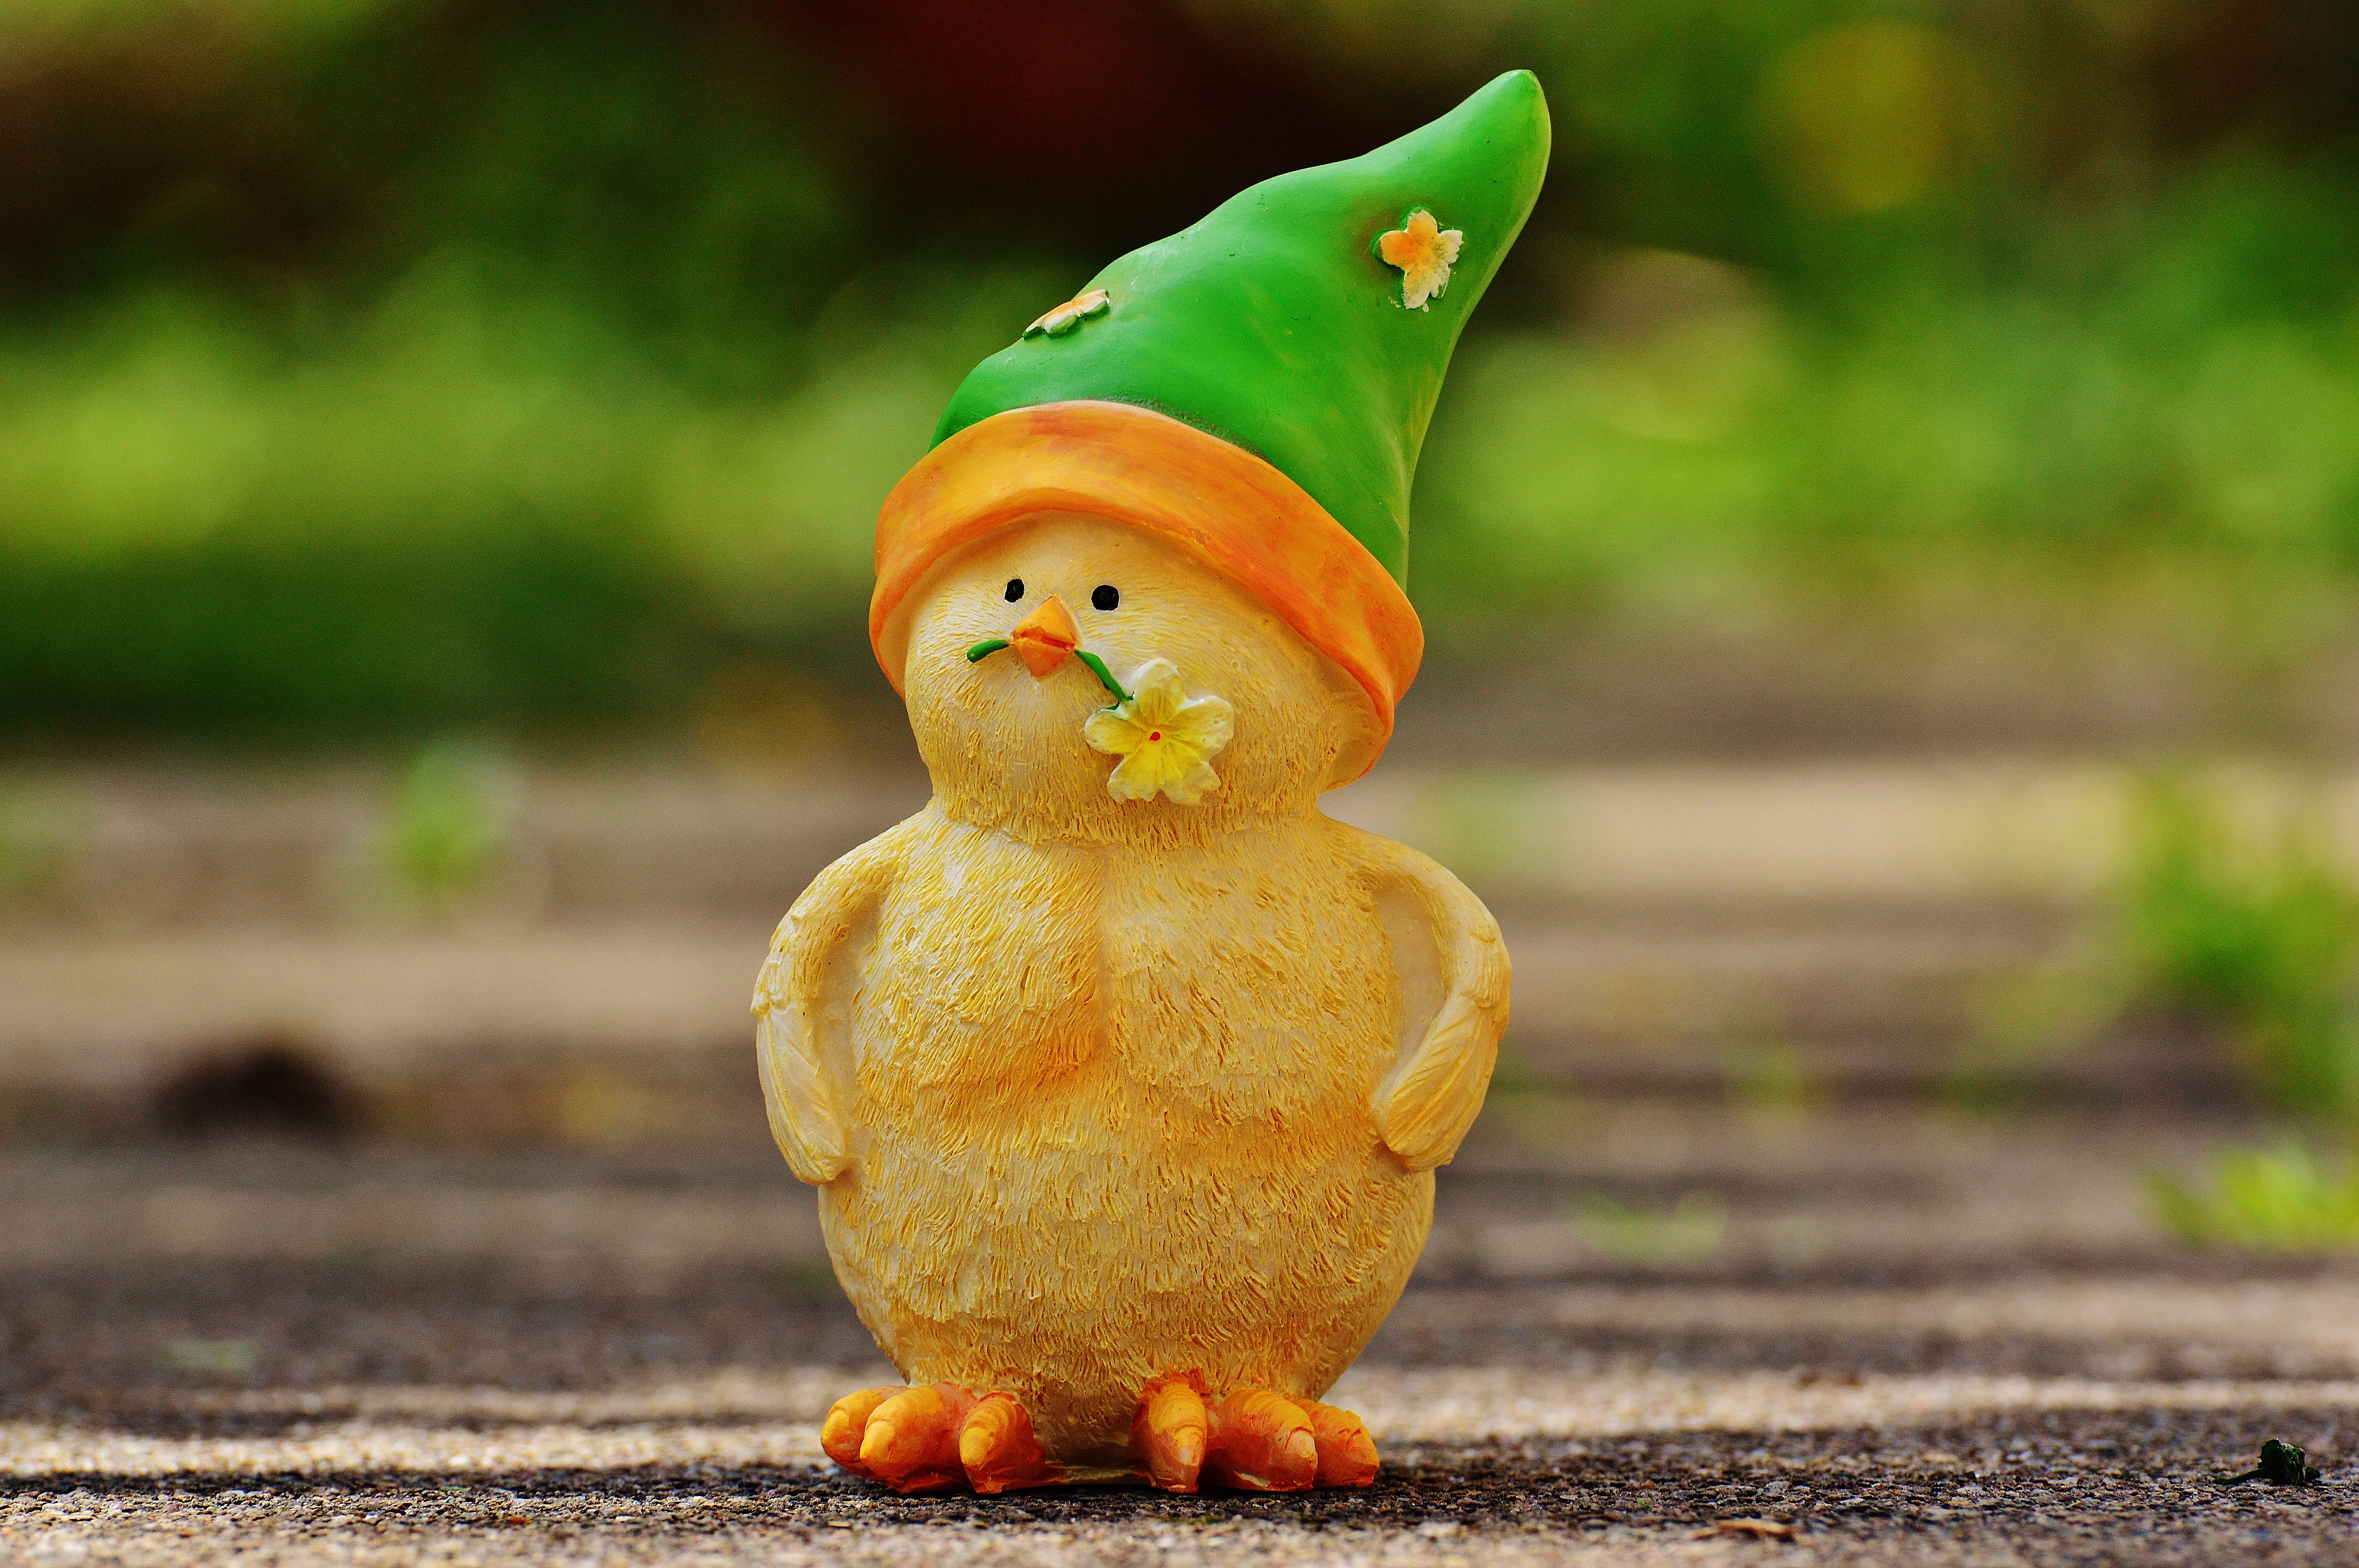
sweet, flower, cute, monument, floral, statue, decoration, spring, small, yellow, toy, figure, funny, easter, chicks, garden gnome, young bird, easter theme, lawn ornament